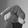
ASL letter: Q